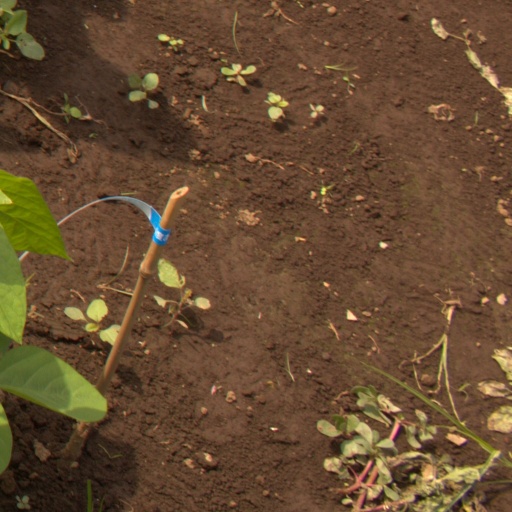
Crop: soybean